InterCity (New Zealand)

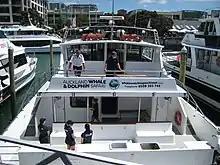
Auckland Whale & Dolphin Safari's "Dolphin Explorer" in Viaduct Basin

In 2006 Entrada Travel Group purchased Kings Dolphin Cruises, a Paihia based operator of sightseeing cruises and day tours. This purchase was the group's first foray beyond road passenger transport services. It also increased InterCity's exposure to the tourism market.